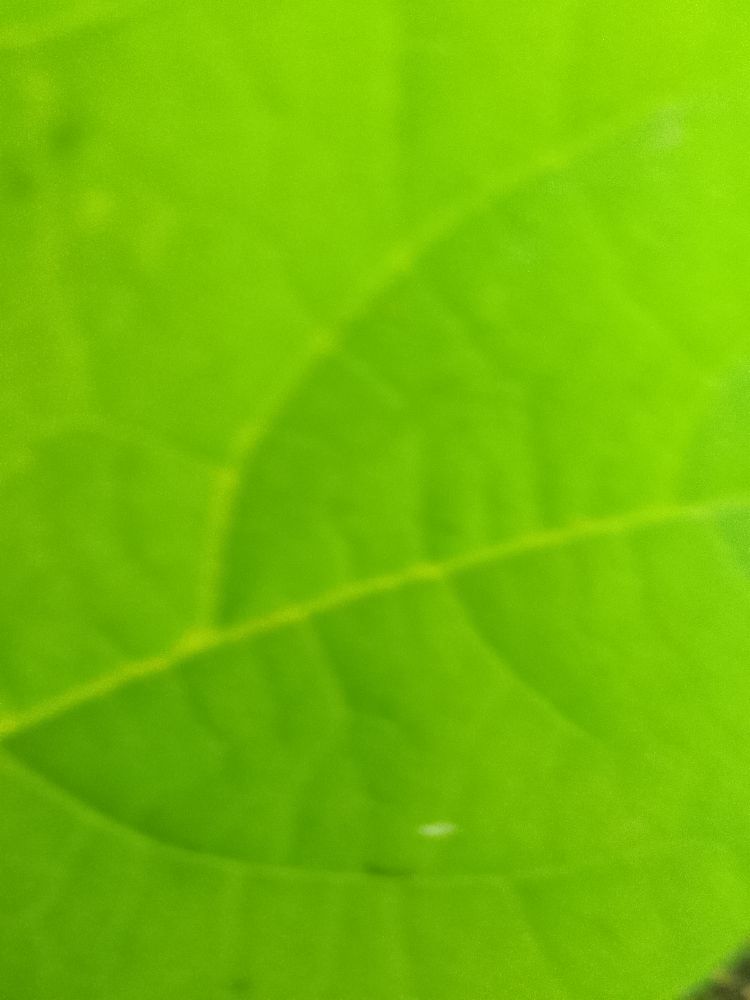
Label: healthy